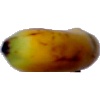
Label: Banana Lady Finger 1